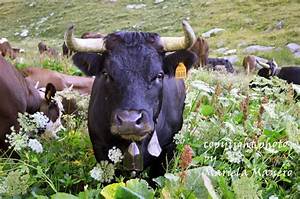
Label: mucca